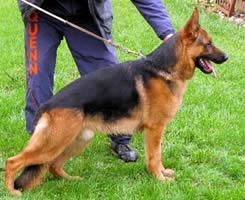
German_shepherd